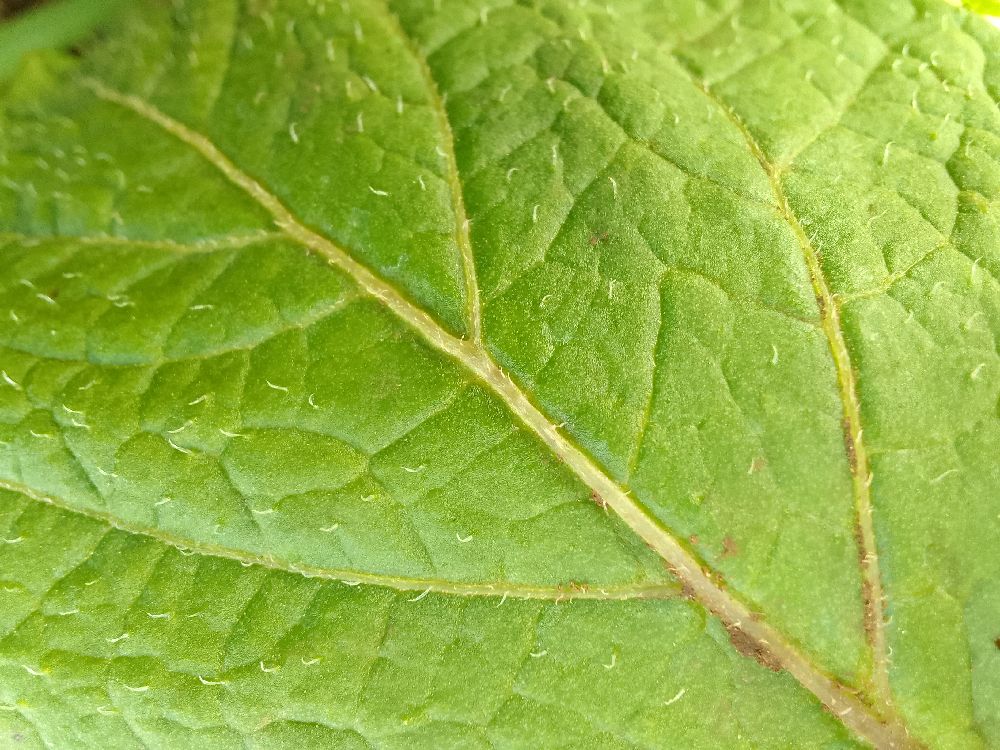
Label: Healthy